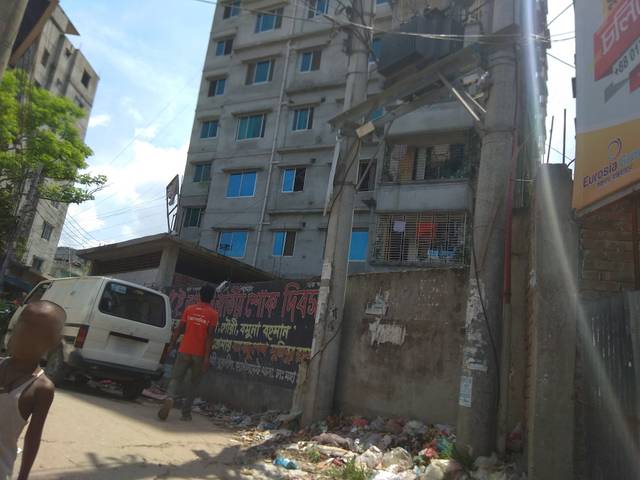
Region: Bangladesh
Coordinates: 23.82, 90.392